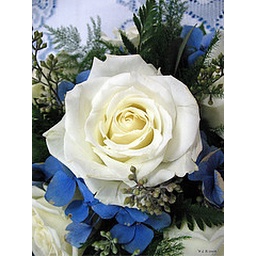
white rose in a rose bush with light blue colored leaf